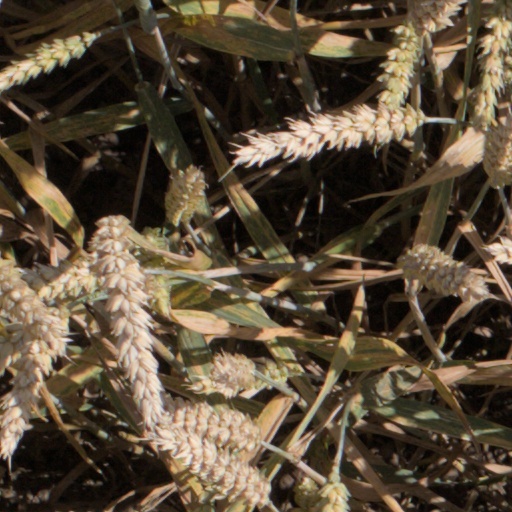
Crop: wheat